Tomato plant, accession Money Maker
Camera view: bottom (45 deg); turntable rotation: 150 degrees
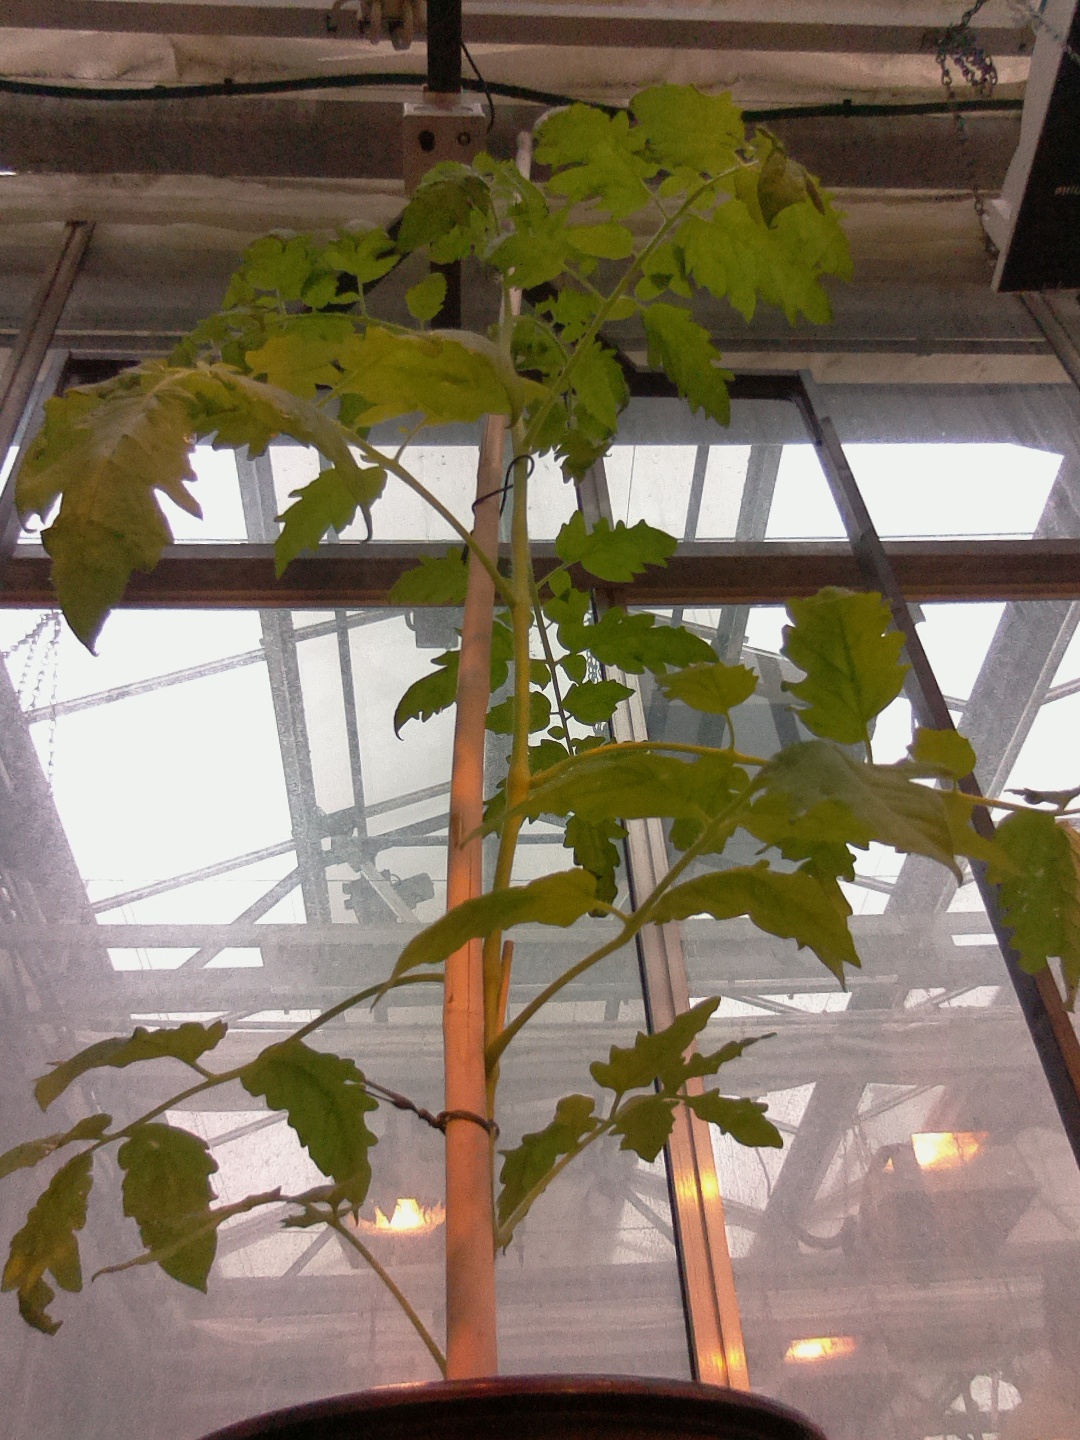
BBCH growth stage 16: 12 of true leaves visible